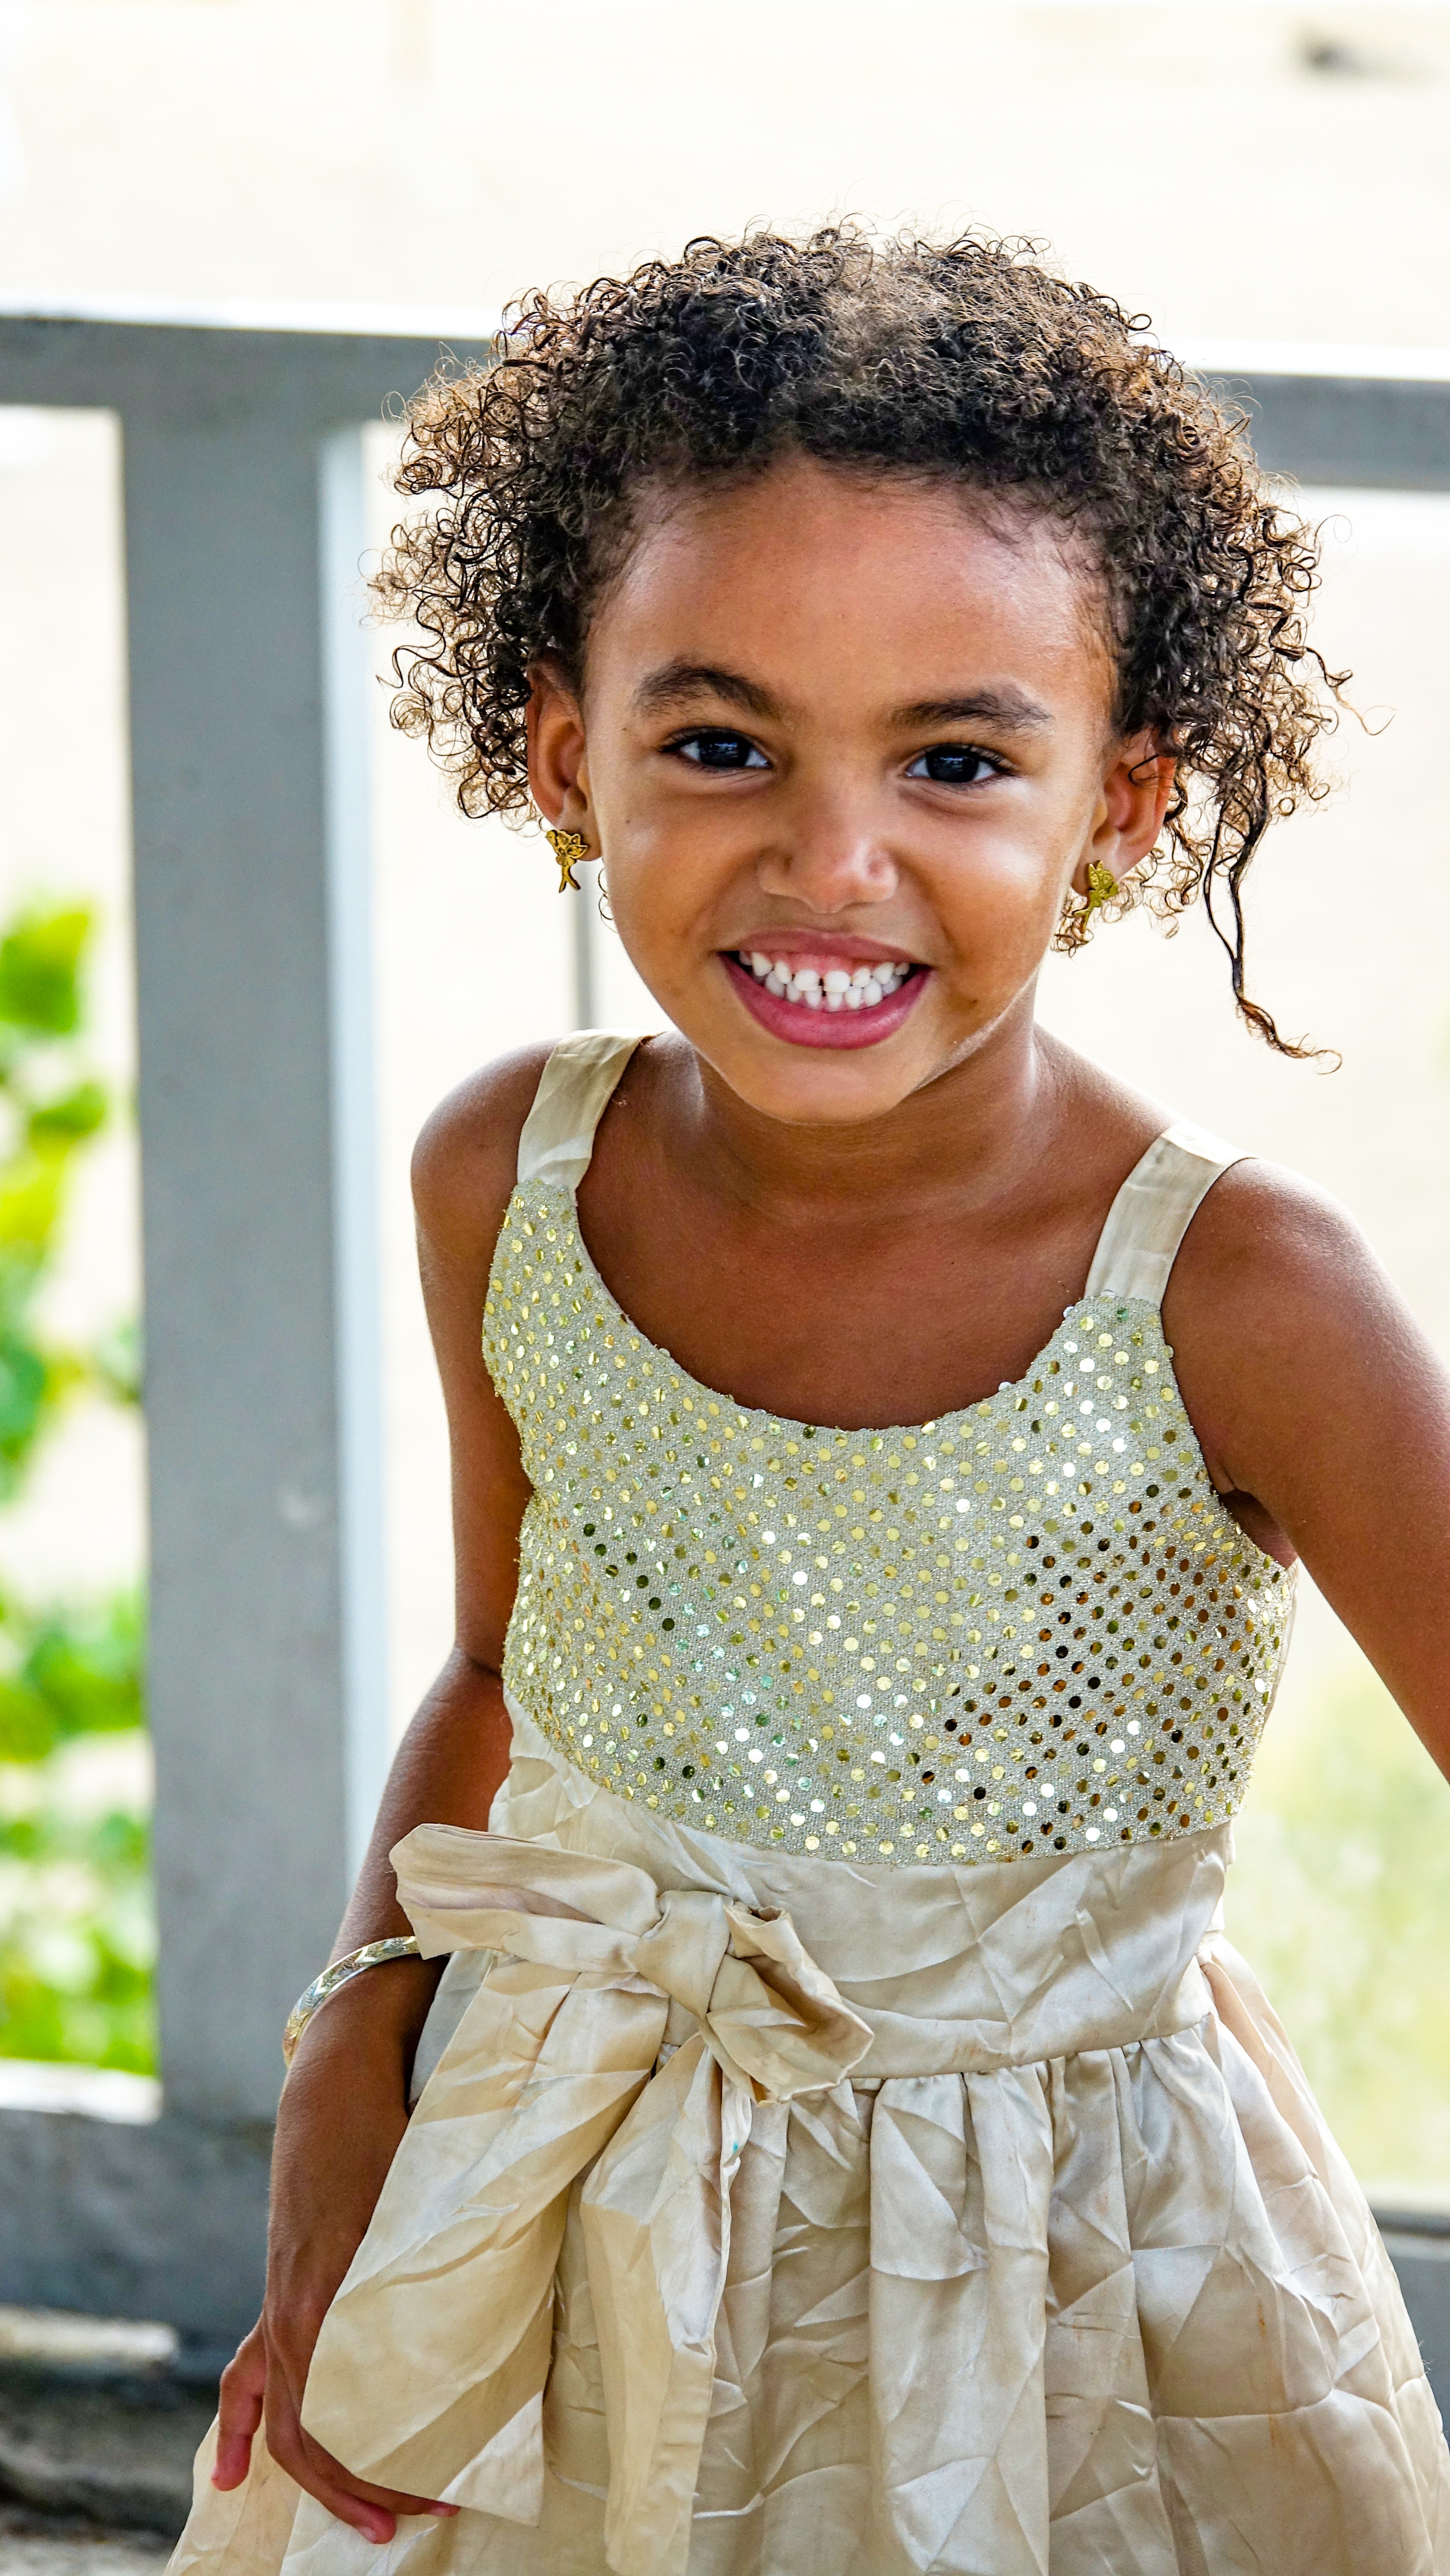
person, people, girl, hair, sweet, view, cute, dark, female, portrait, model, child, facial expression, hairstyle, smile, playful, laugh, face, eyes, dress, infant, toddler, beauty, joy, welcome, pretty, lure, friendly, abdomen, photo shoot, portrait photography, delighted